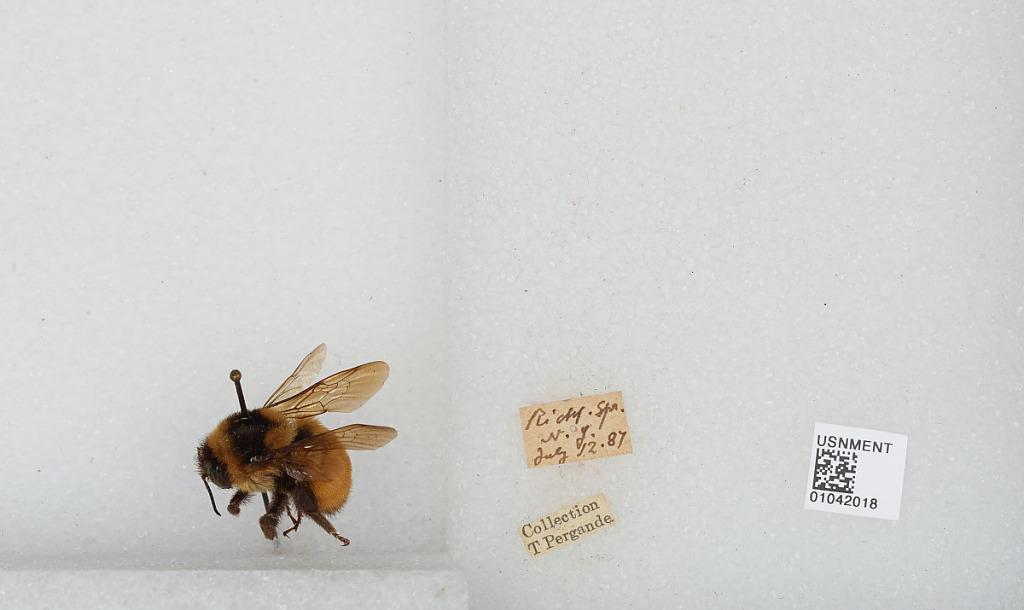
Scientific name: Bombus sp.
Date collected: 1887-7-12
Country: United States
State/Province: New York
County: Otsego
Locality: Richfield Springs
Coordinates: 42.8534, -74.9854